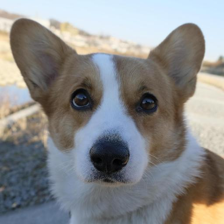
Label: animals